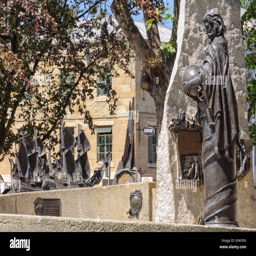
building function with a statue of person